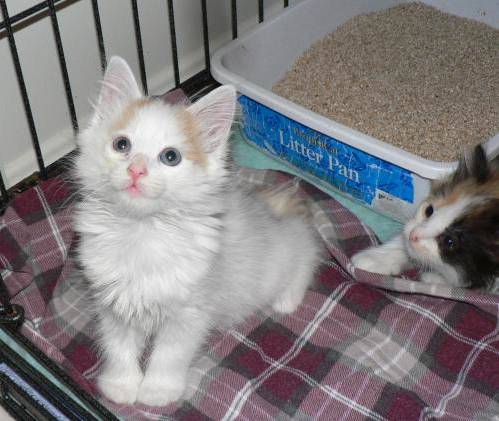
Label: cat